Jánský Vrch

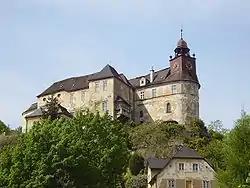
Jánský Vrch as seen from Javorník

Jánský Vrch is a castle located in the Jeseník District in the Olomouc Region of the Czech Republic. The castle stands on a hill above the town of Javorník in the north-western edge of Czech Silesia, in area what was a part of the Duchy of Nysa. For most of its history the castle belonged to the Prince-bishops of Breslau (Wrocław) in Silesia.